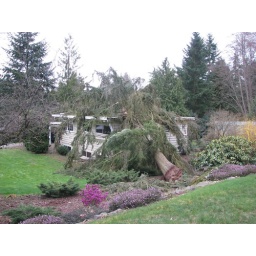
A March 31 windstorm resulted in a tree making a direct hit on a neighbor's house